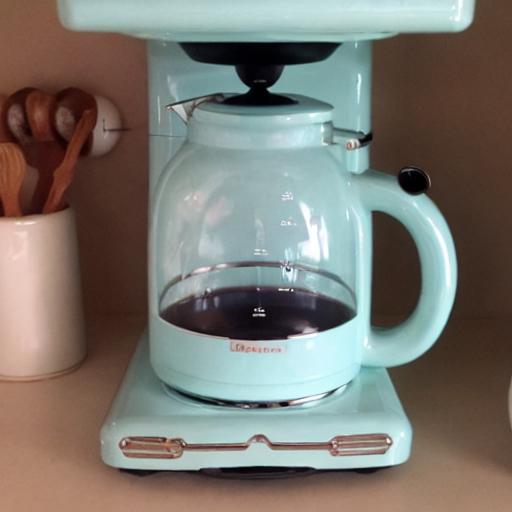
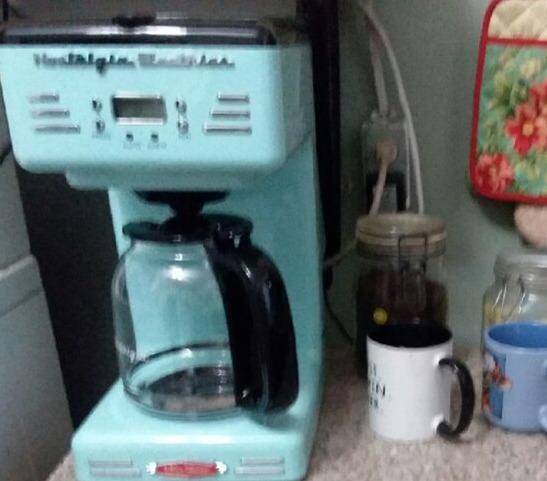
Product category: items_tea
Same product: no